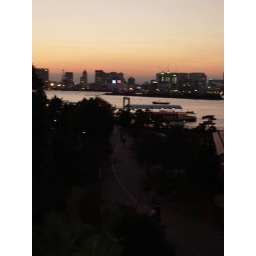
ship in the river